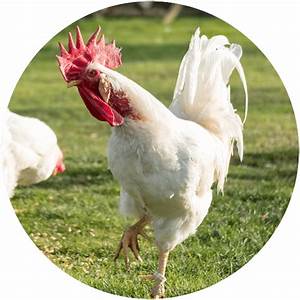
Label: gallina